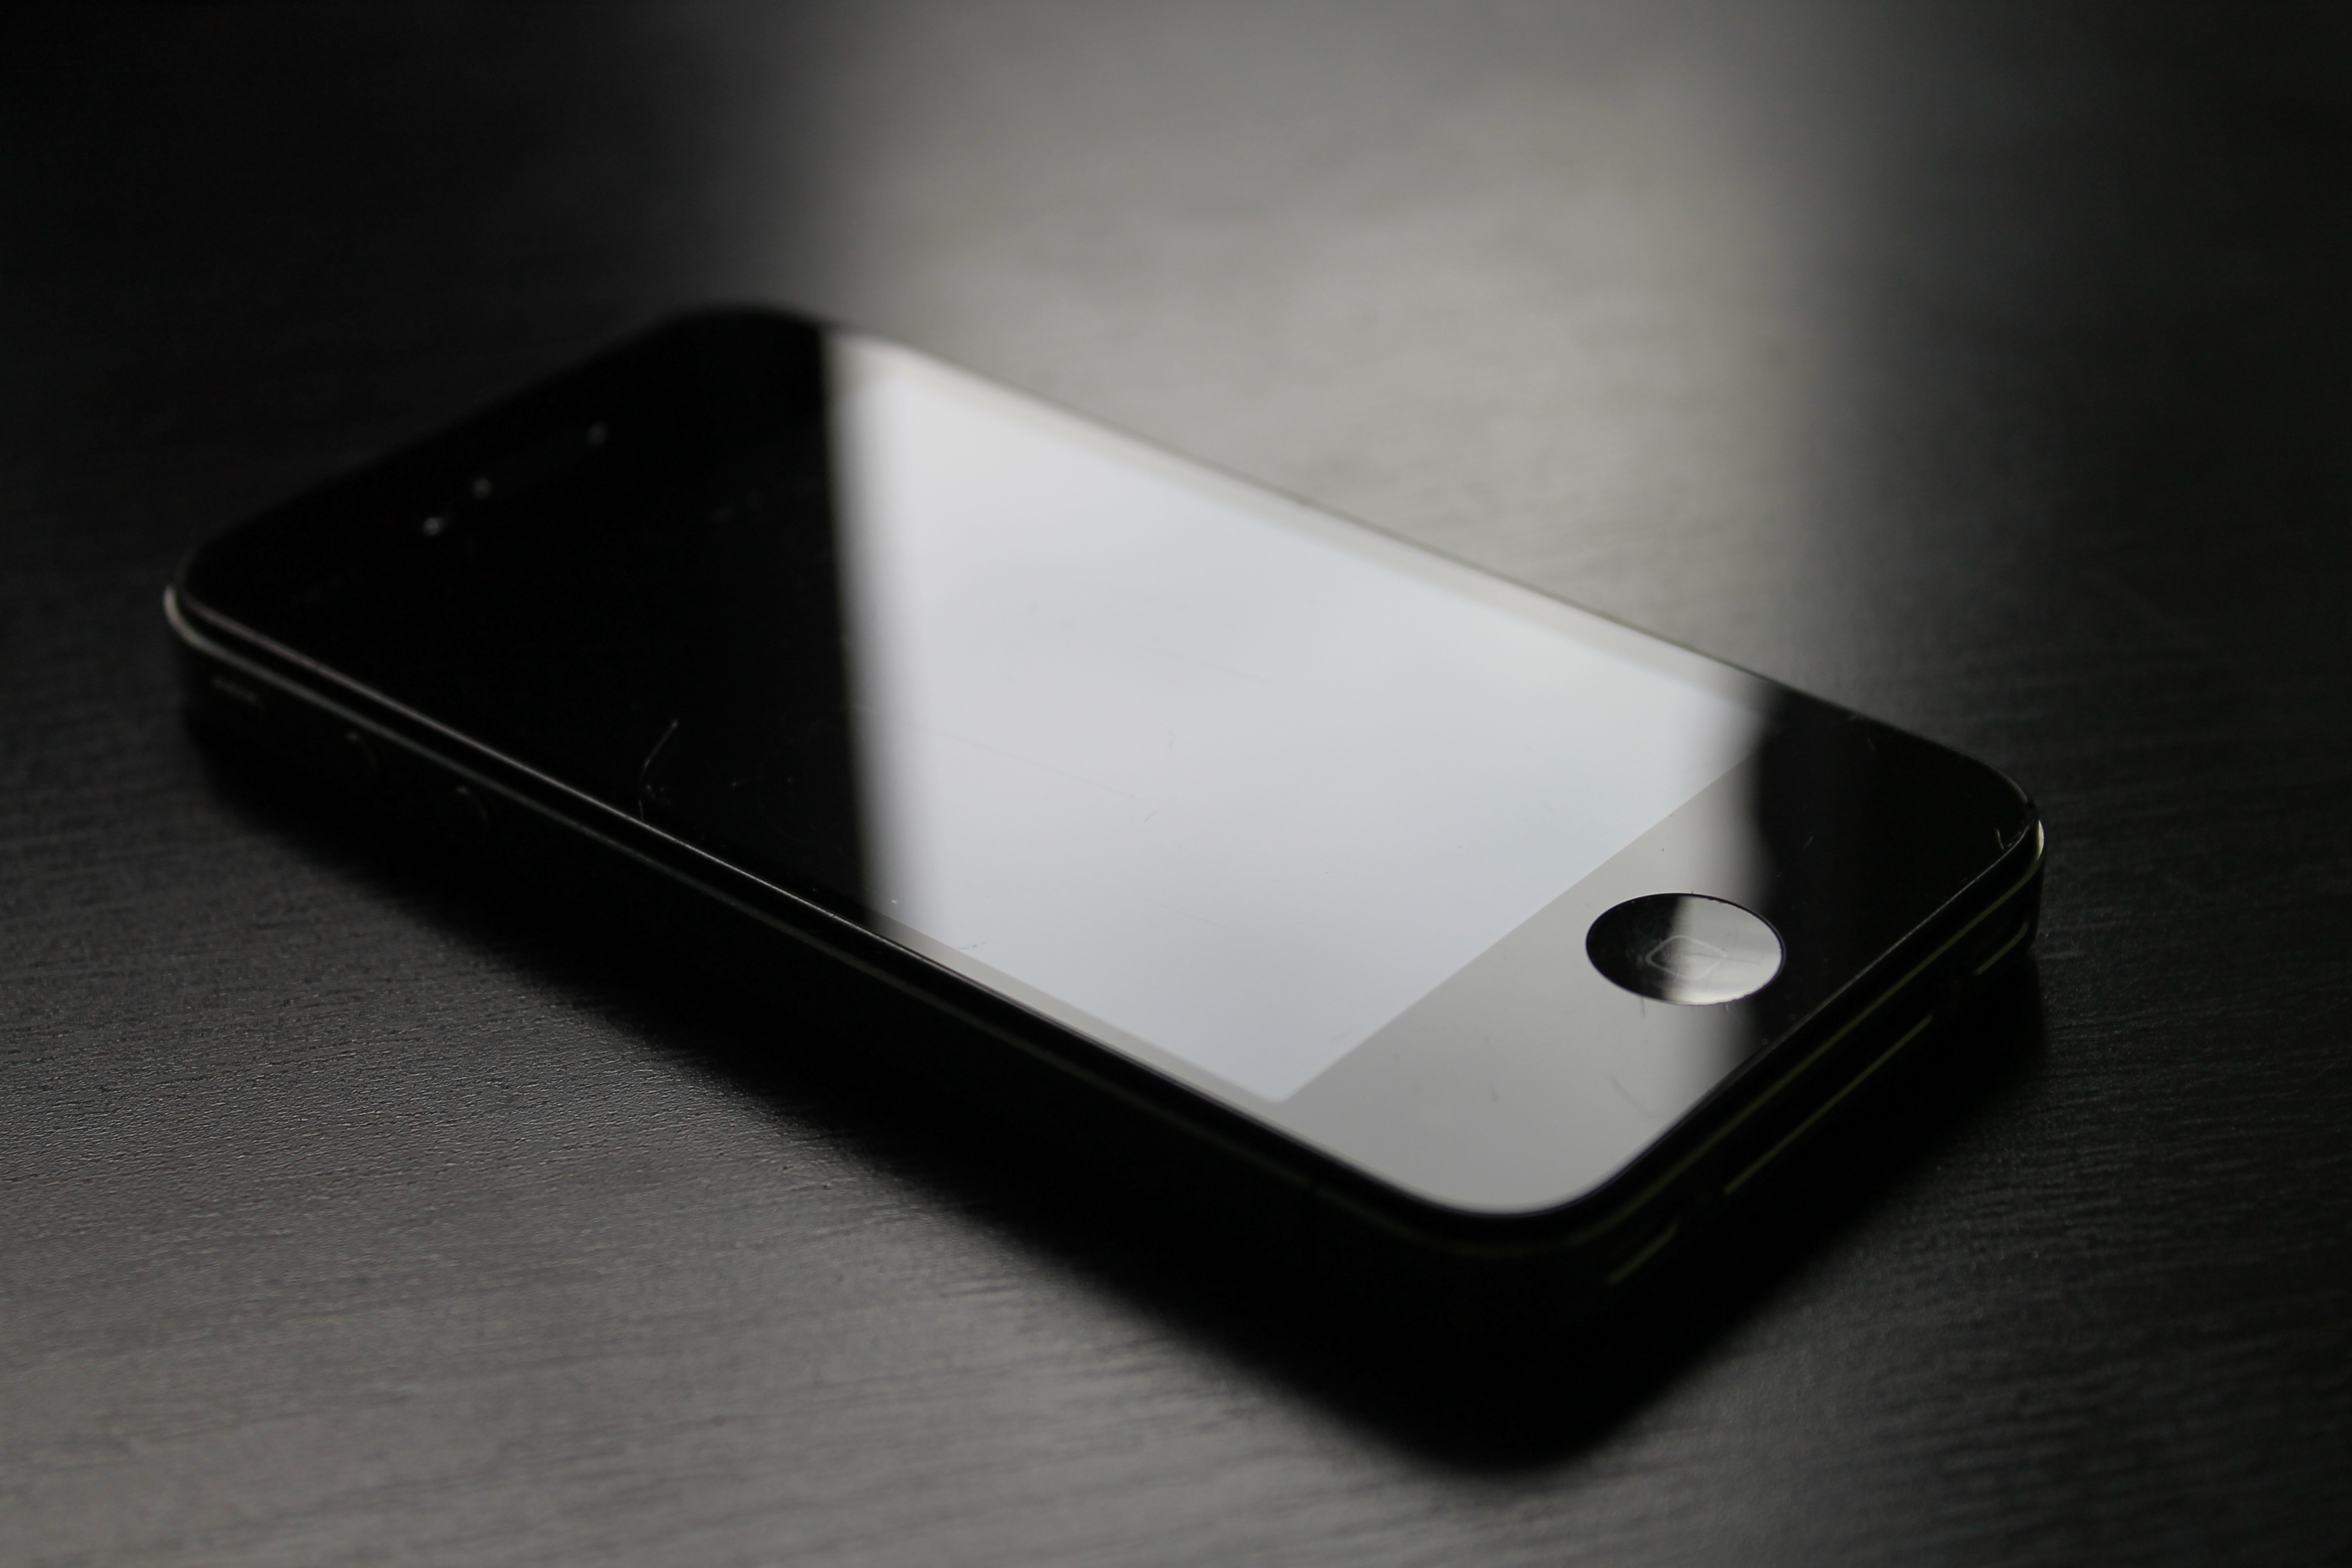
iphone, smartphone, screen, apple, technology, phone, telephone, gadget, black, mobile phone, electronics, portable communications device